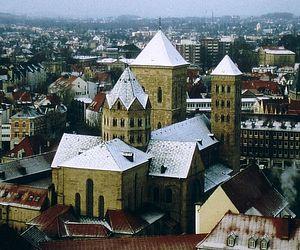
La cathédrale Saint-Pierre est le siège du diocèse d'Osnabrück et le principal monument catholique romain de la ville d'Osnabrück en Allemagne.